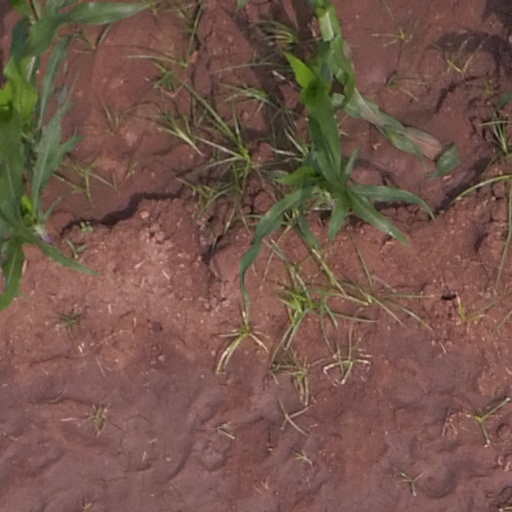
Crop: maize; corn